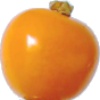
Label: physalis